2010 Widnes Vikings season

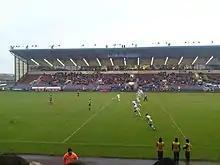
Widnes Vikings line up in their alternative strip for their home game against Salford City Reds, after Salford turned up in their white strip.

Tom Armstrong increased the St Helens lead before a superb 80 metre inter-passing run between Anthony Thackeray and Danny Hulme with Thackeray going in for the points to score the final try of the half.